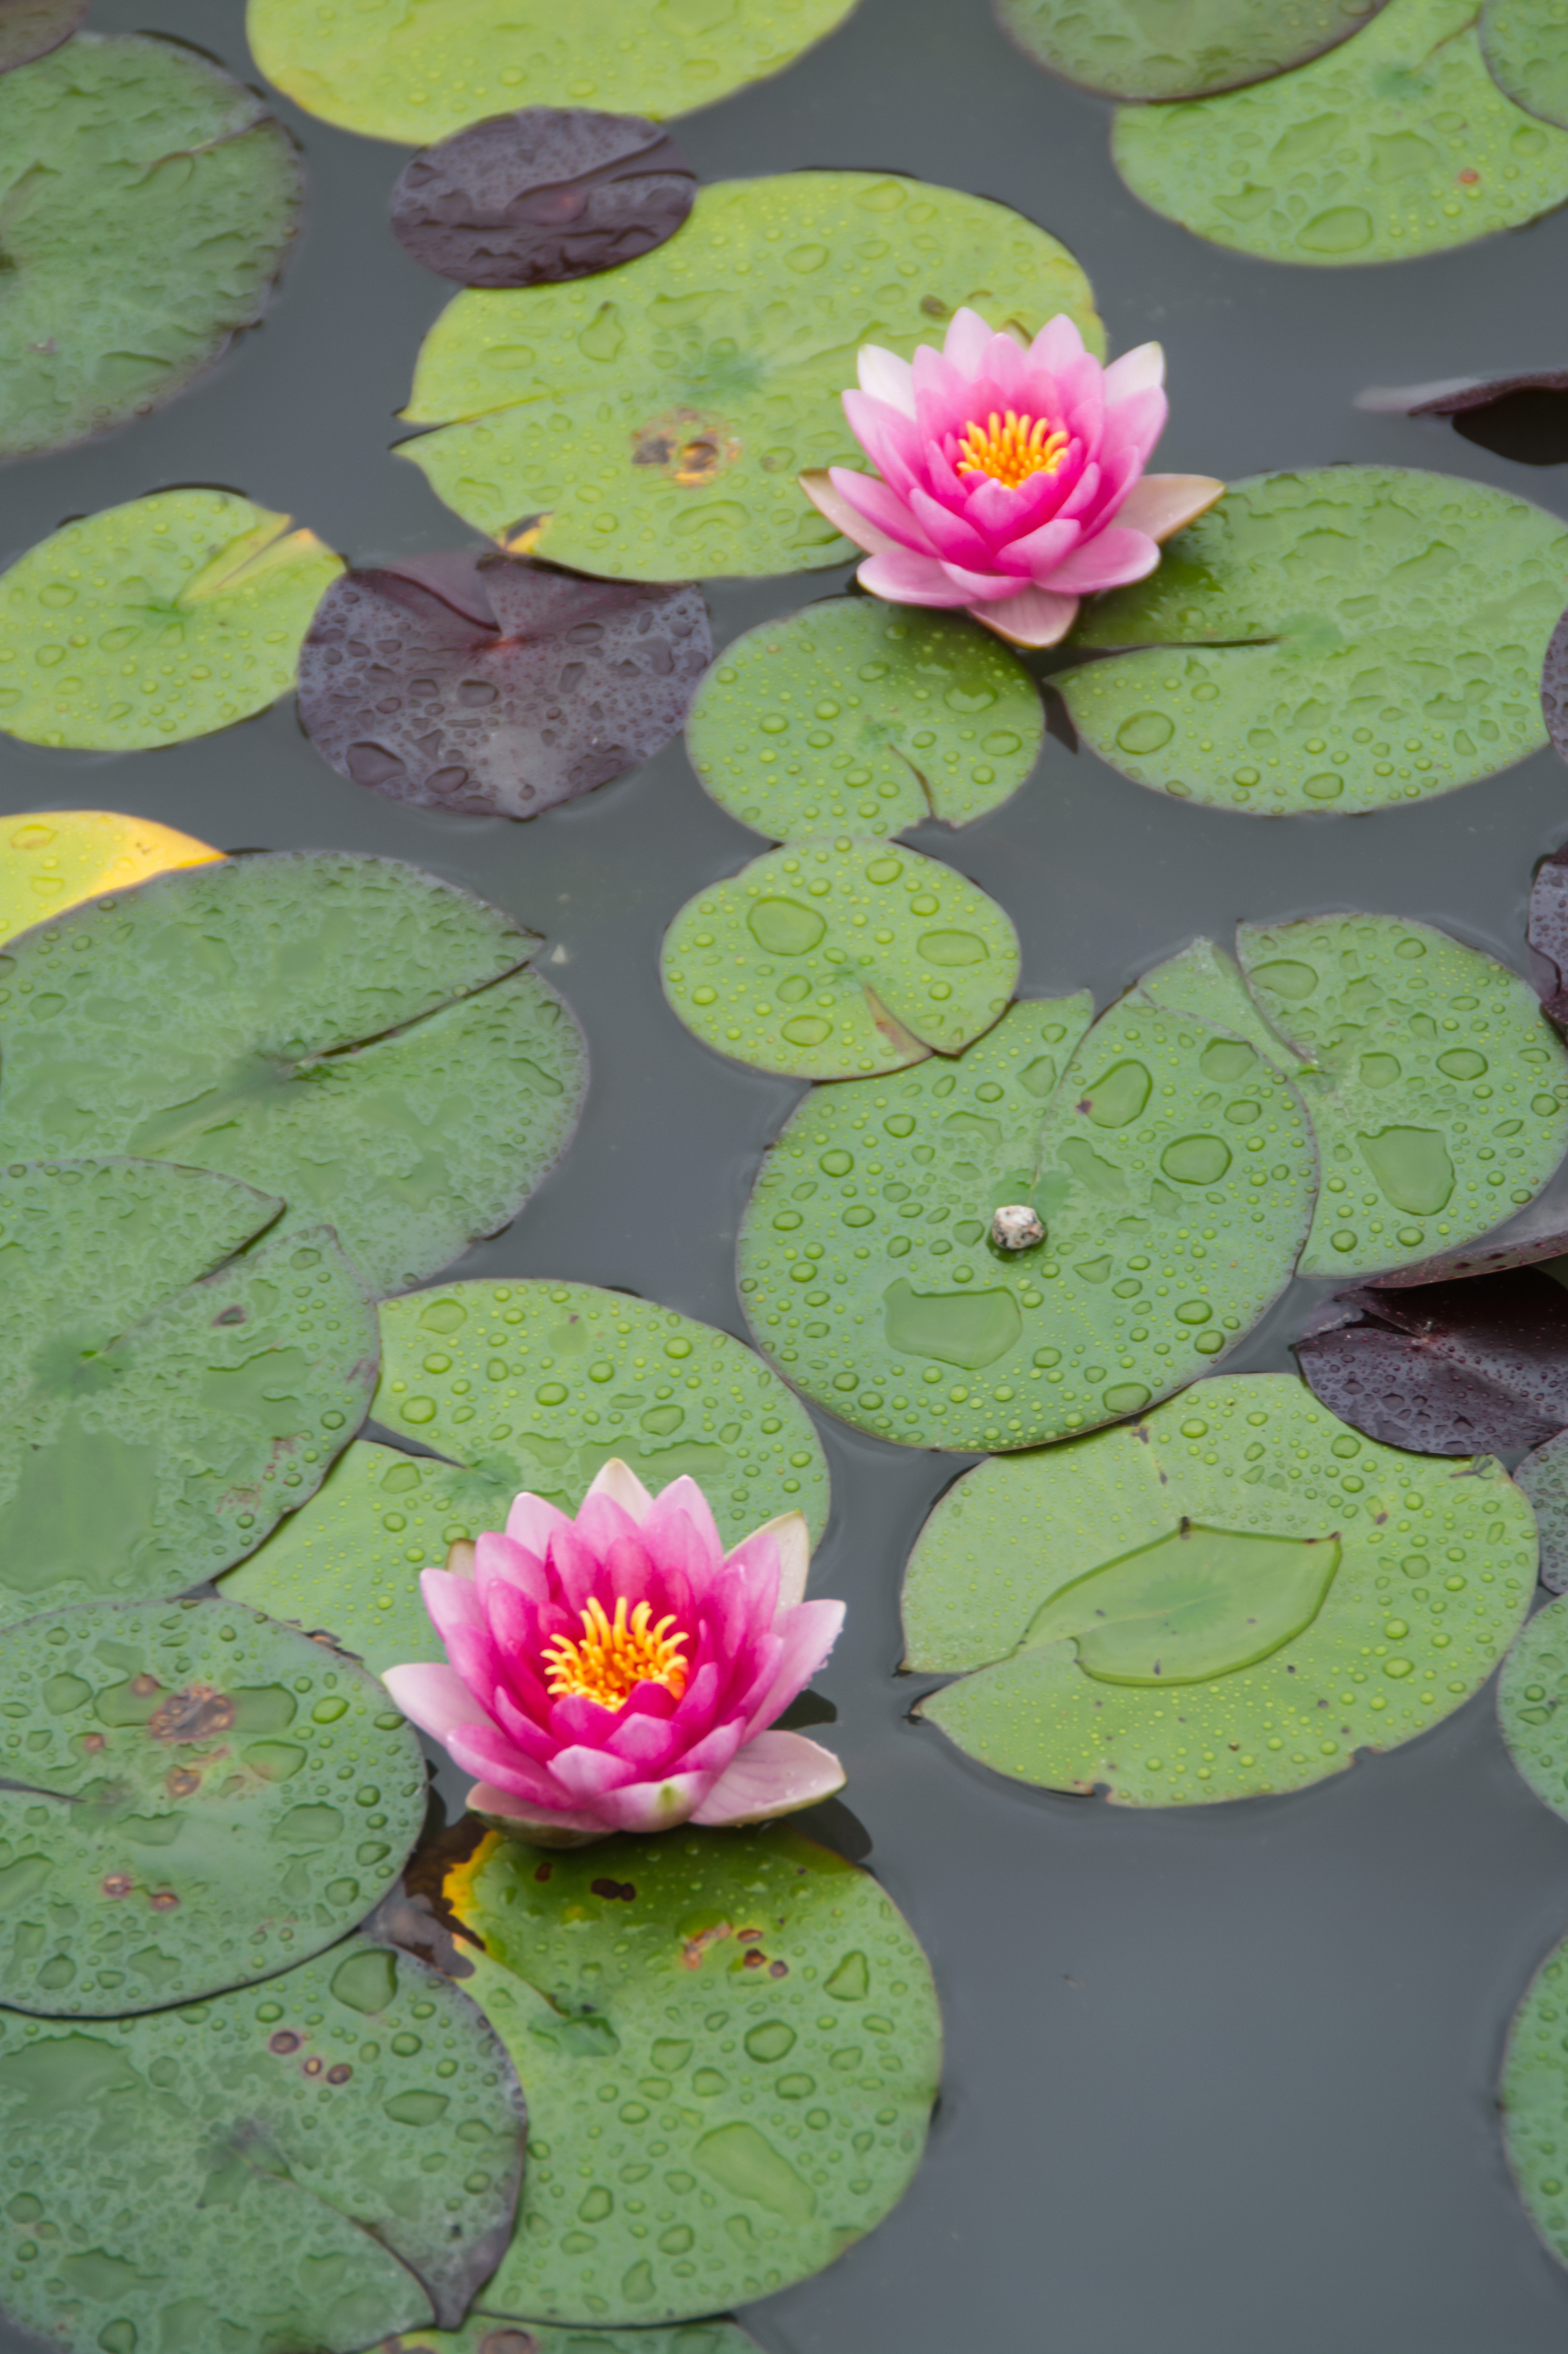
flower, water, plant, lotus, botany, liquid, leaf, green, nature, petal, fluid, terrestrial plant, vegetation, pink, biome, aquatic plant, groundcover, lotus family, lake, annual plant, sacred lotus, fragrant white water lily, flowering plant, water lily, pond, garden, plant stem, dicotyledon, wildflower, perennial plant, magenta, wetland, broadleaf pond lily